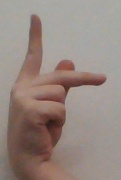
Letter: dha